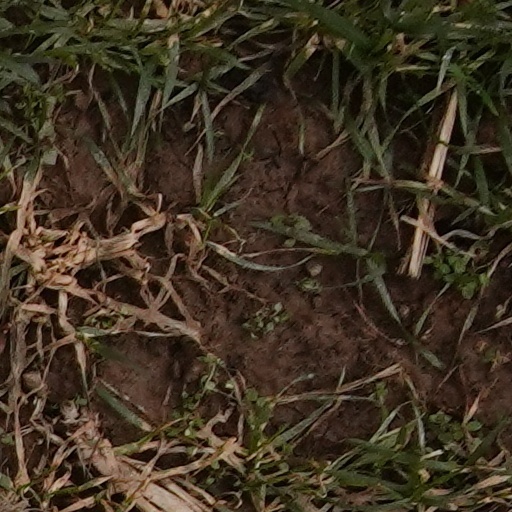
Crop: wheat